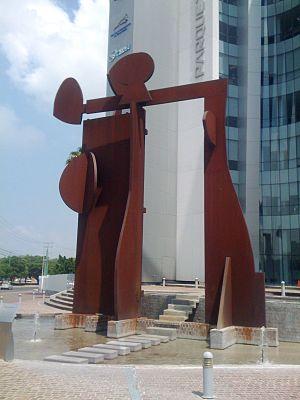
Gilberto Horacio Aceves Navarro, né le 24 septembre 1931 à Mexico et mort le 20 octobre 2019 dans la même ville, est un peintre et sculpteur mexicain.